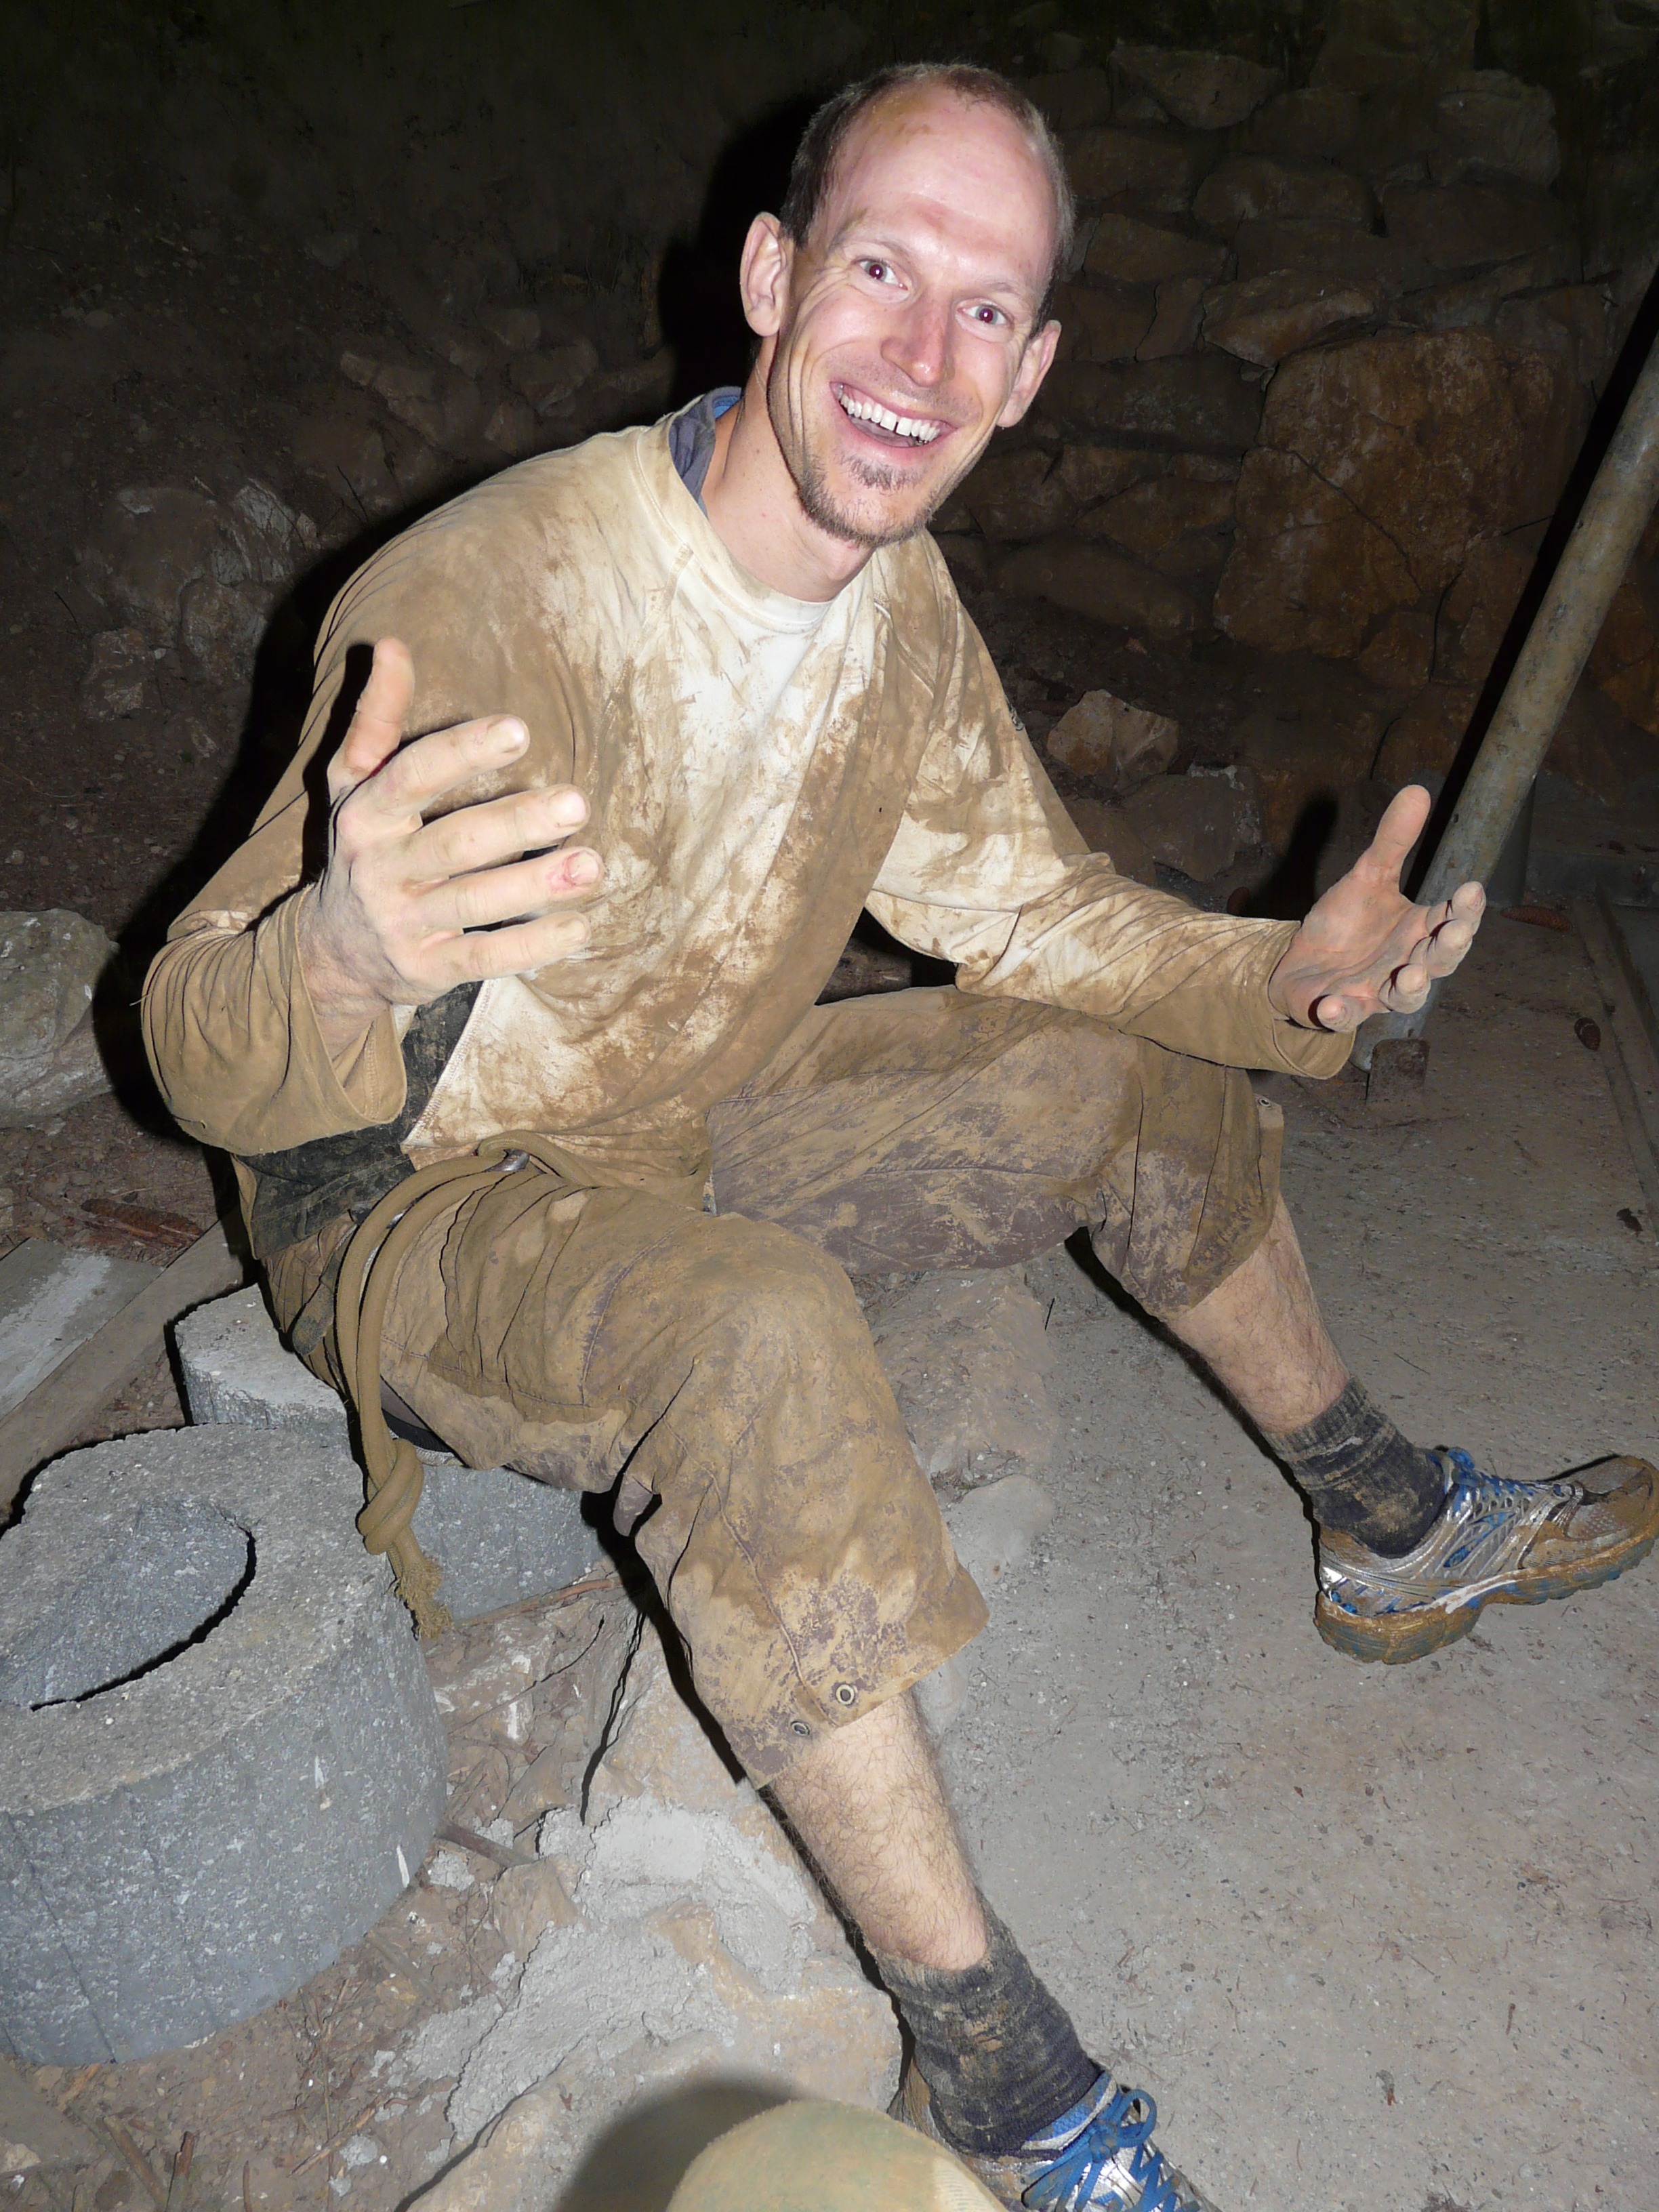
person, mud, dirty, clothing, sculpture, fun, clay, caving, work clothes, cave tour